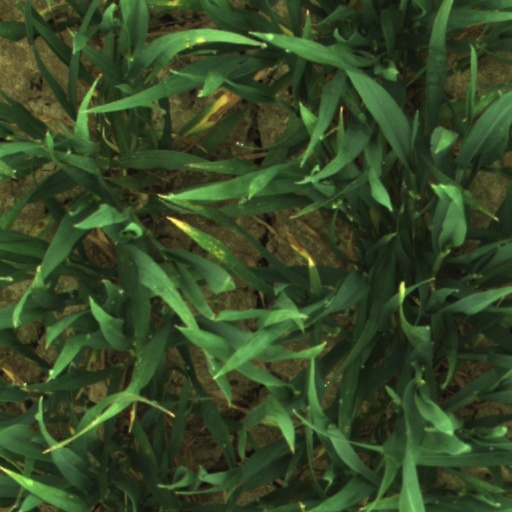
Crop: wheat